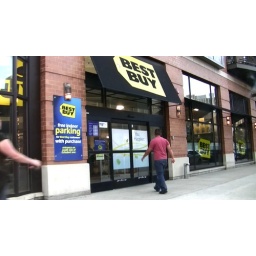
Quick road trip of a few blocks in Chicago on Pat's birthday. Stills from video footage